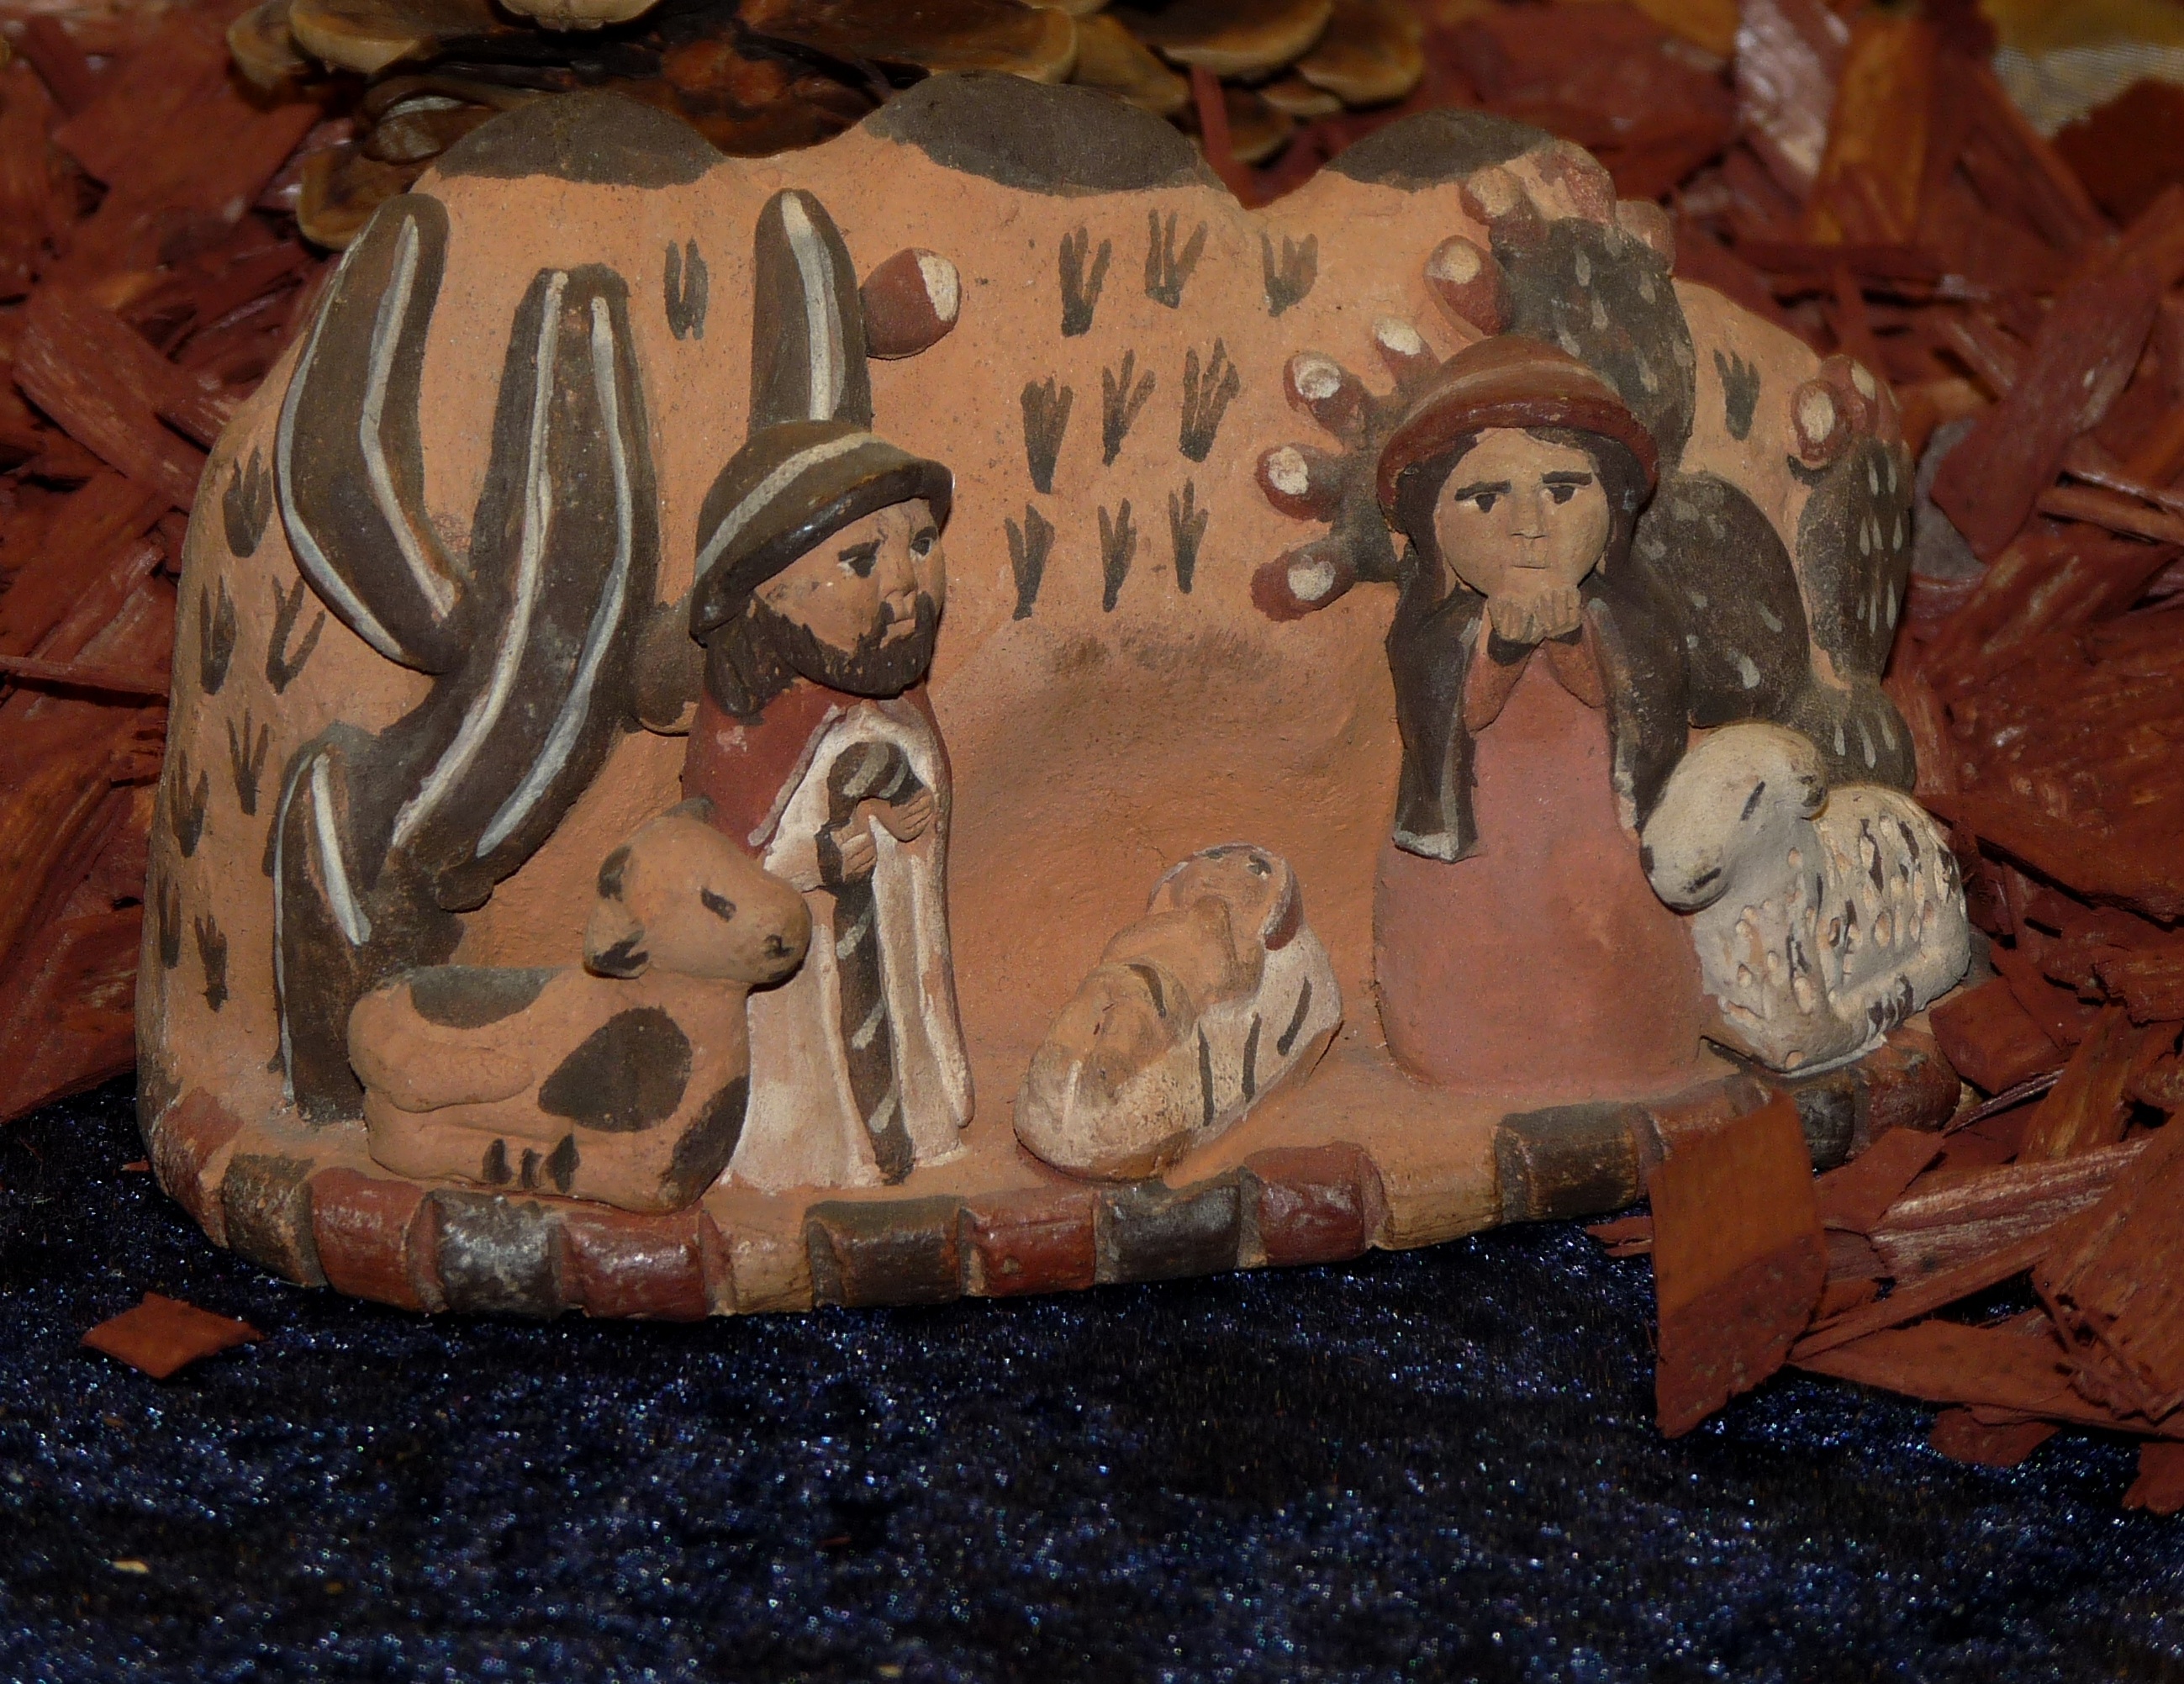
wood, religion, christian, christmas, peru, advent, christmas decoration, father christmas, sculpture, art, stall, sound, maria, jesus, crib, worship, south america, carving, christmas eve, santon, nativity scene, christmas crib figures, ancient history